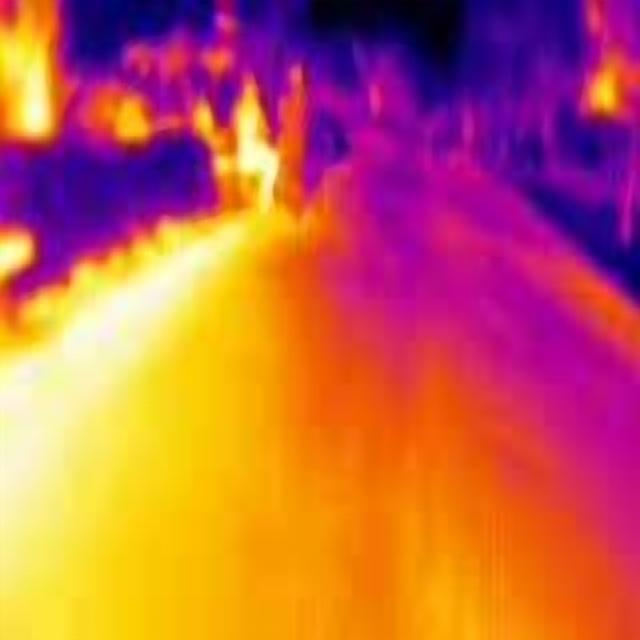
Detected objects:
label: person
label: person